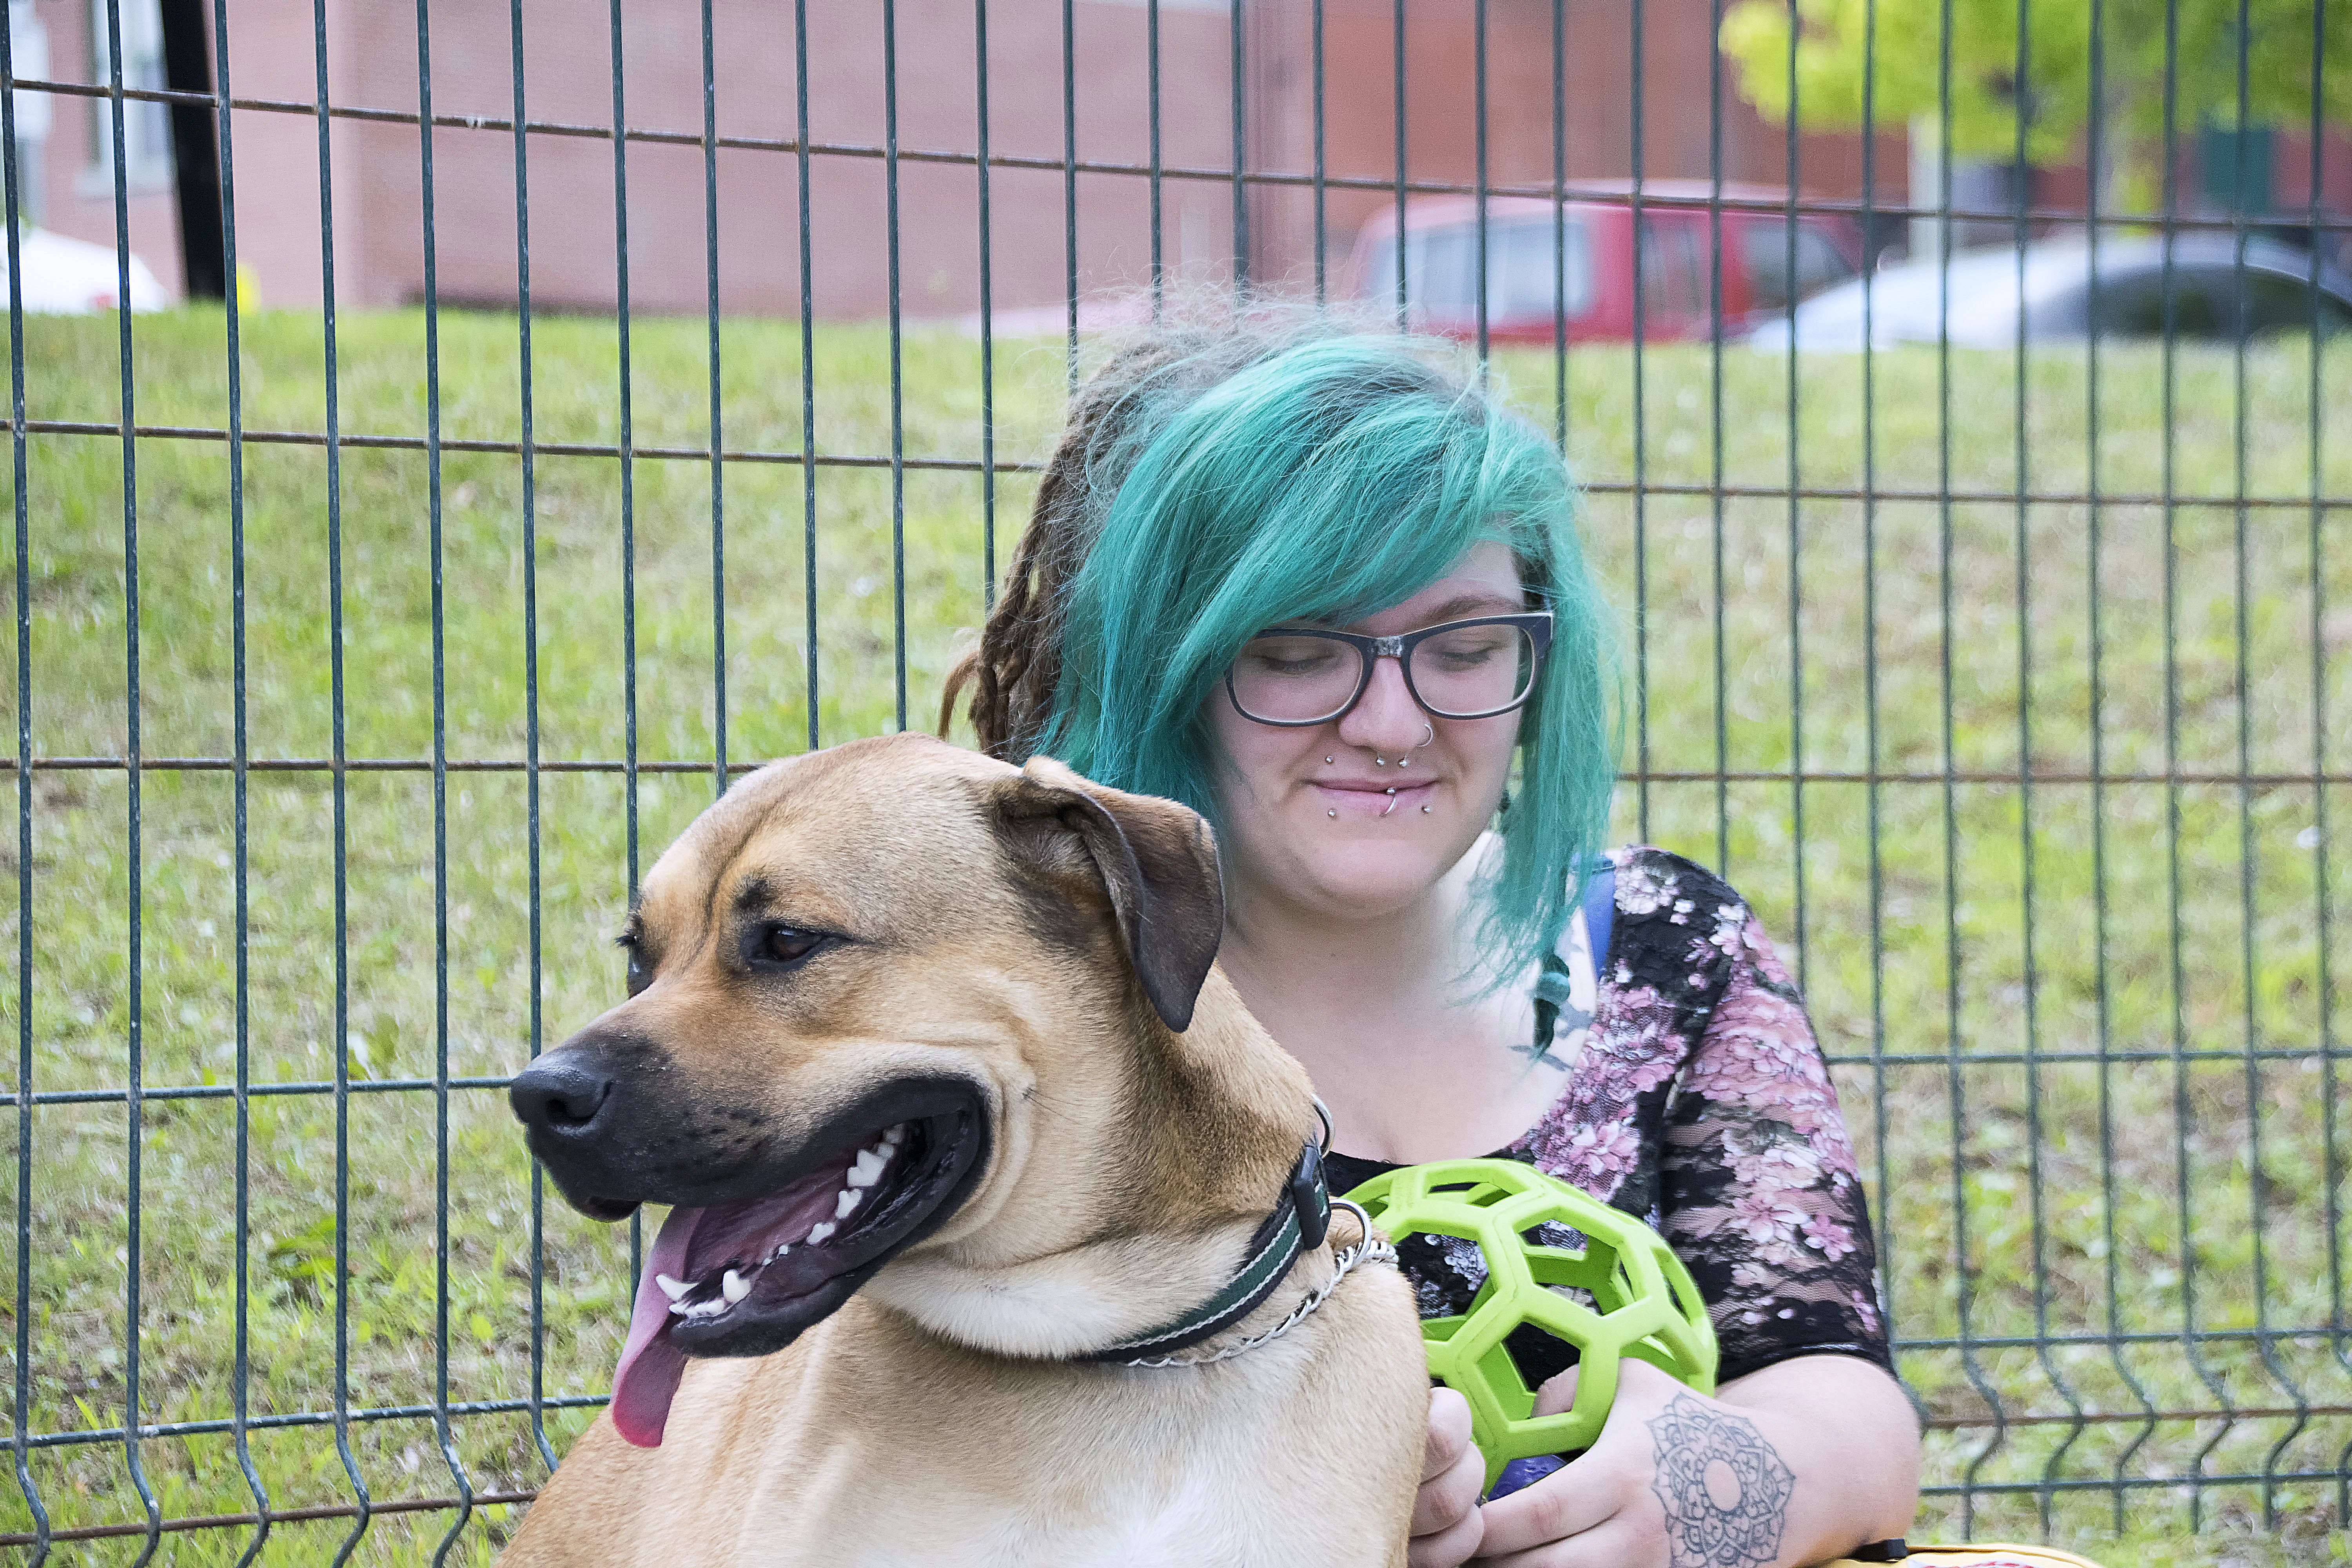
puppy, dog, urban, graffiti, art, canada, quebec, sherbrooke, urbain, amalgam, interaction, dog walking, animal shelter, dog like mammal, dog crossbreeds